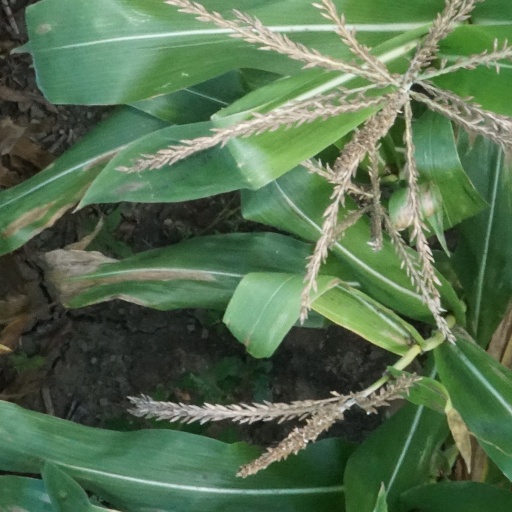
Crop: maize; corn